Louisa Goddard Molson

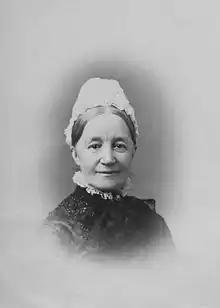
Louisa Goddard Frothingham Molson, from an 1881 publication.

Louisa Goddard Molson ( Frothingham; April 15, 1827 – August 12, 1910), known socially as Mrs. John H. R. Molson, was a Canadian philanthropist.